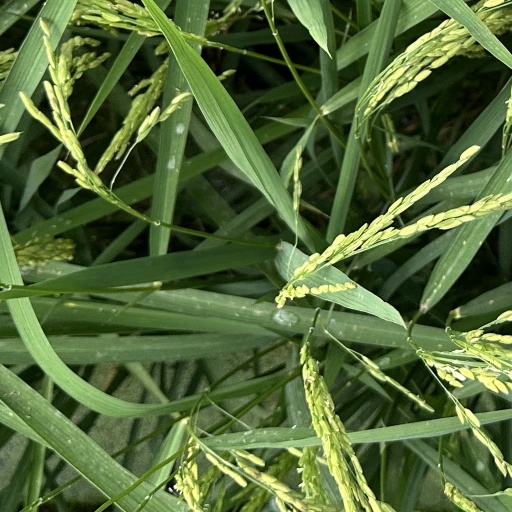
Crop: rice